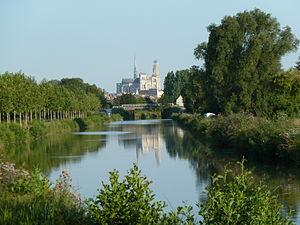
Amiens, Cathédrale Notre-Dame d'Amiens et la Somme
La Somme est un fleuve du nord de la France, en région Hauts-de-France, qui traverse les deux départements de l'Aisne et de la Somme. Il donne son nom à ce dernier.